Megxit

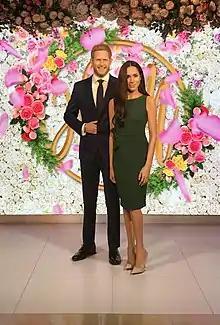
Waxwork figures of the Duke and Duchess of Sussex were subsequently moved away from the Royal Family display at Madame Tussauds London.

The initial British reactions to the 8 January announcement was of surprise, and concern whether the decision was properly thought through; the story dominated the British news cycle. "The Washington Post" noted several British polls that showed general support for the couple's desire to move, but with concern over the future exposure of the British exchequer to the couple (and issues of the renovation costs of Frogmore Cottage), and with unhappiness that the Queen's approval had not been sought for their announcement.